Matt Renshaw

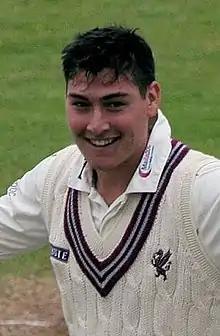
Renshaw in 2018

Matthew Thomas Renshaw (born 28 March 1996) is an Australian international cricketer. He played eleven Tests for Australia between 2016 and 2018 as an opening batsman, and was recalled to the Test team in 2023. In domestic first-class cricket he plays for Queensland, and in the Big Bash League he has played for the Brisbane Heat and Adelaide Strikers.